Peru's Next Top Model

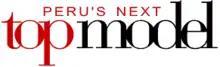
"Official Show Logo"

Peru's Next Top Model is a Peruvian reality television series, based on Tyra Banks' "America's Next Top Model". It is the fourth franchise in Latin America after "Brazil's Next Top Model", "Mexico's Next Top Model", and "Colombia's Next Top Model". The first season of the series began to air on ATV on September 7, 2013.